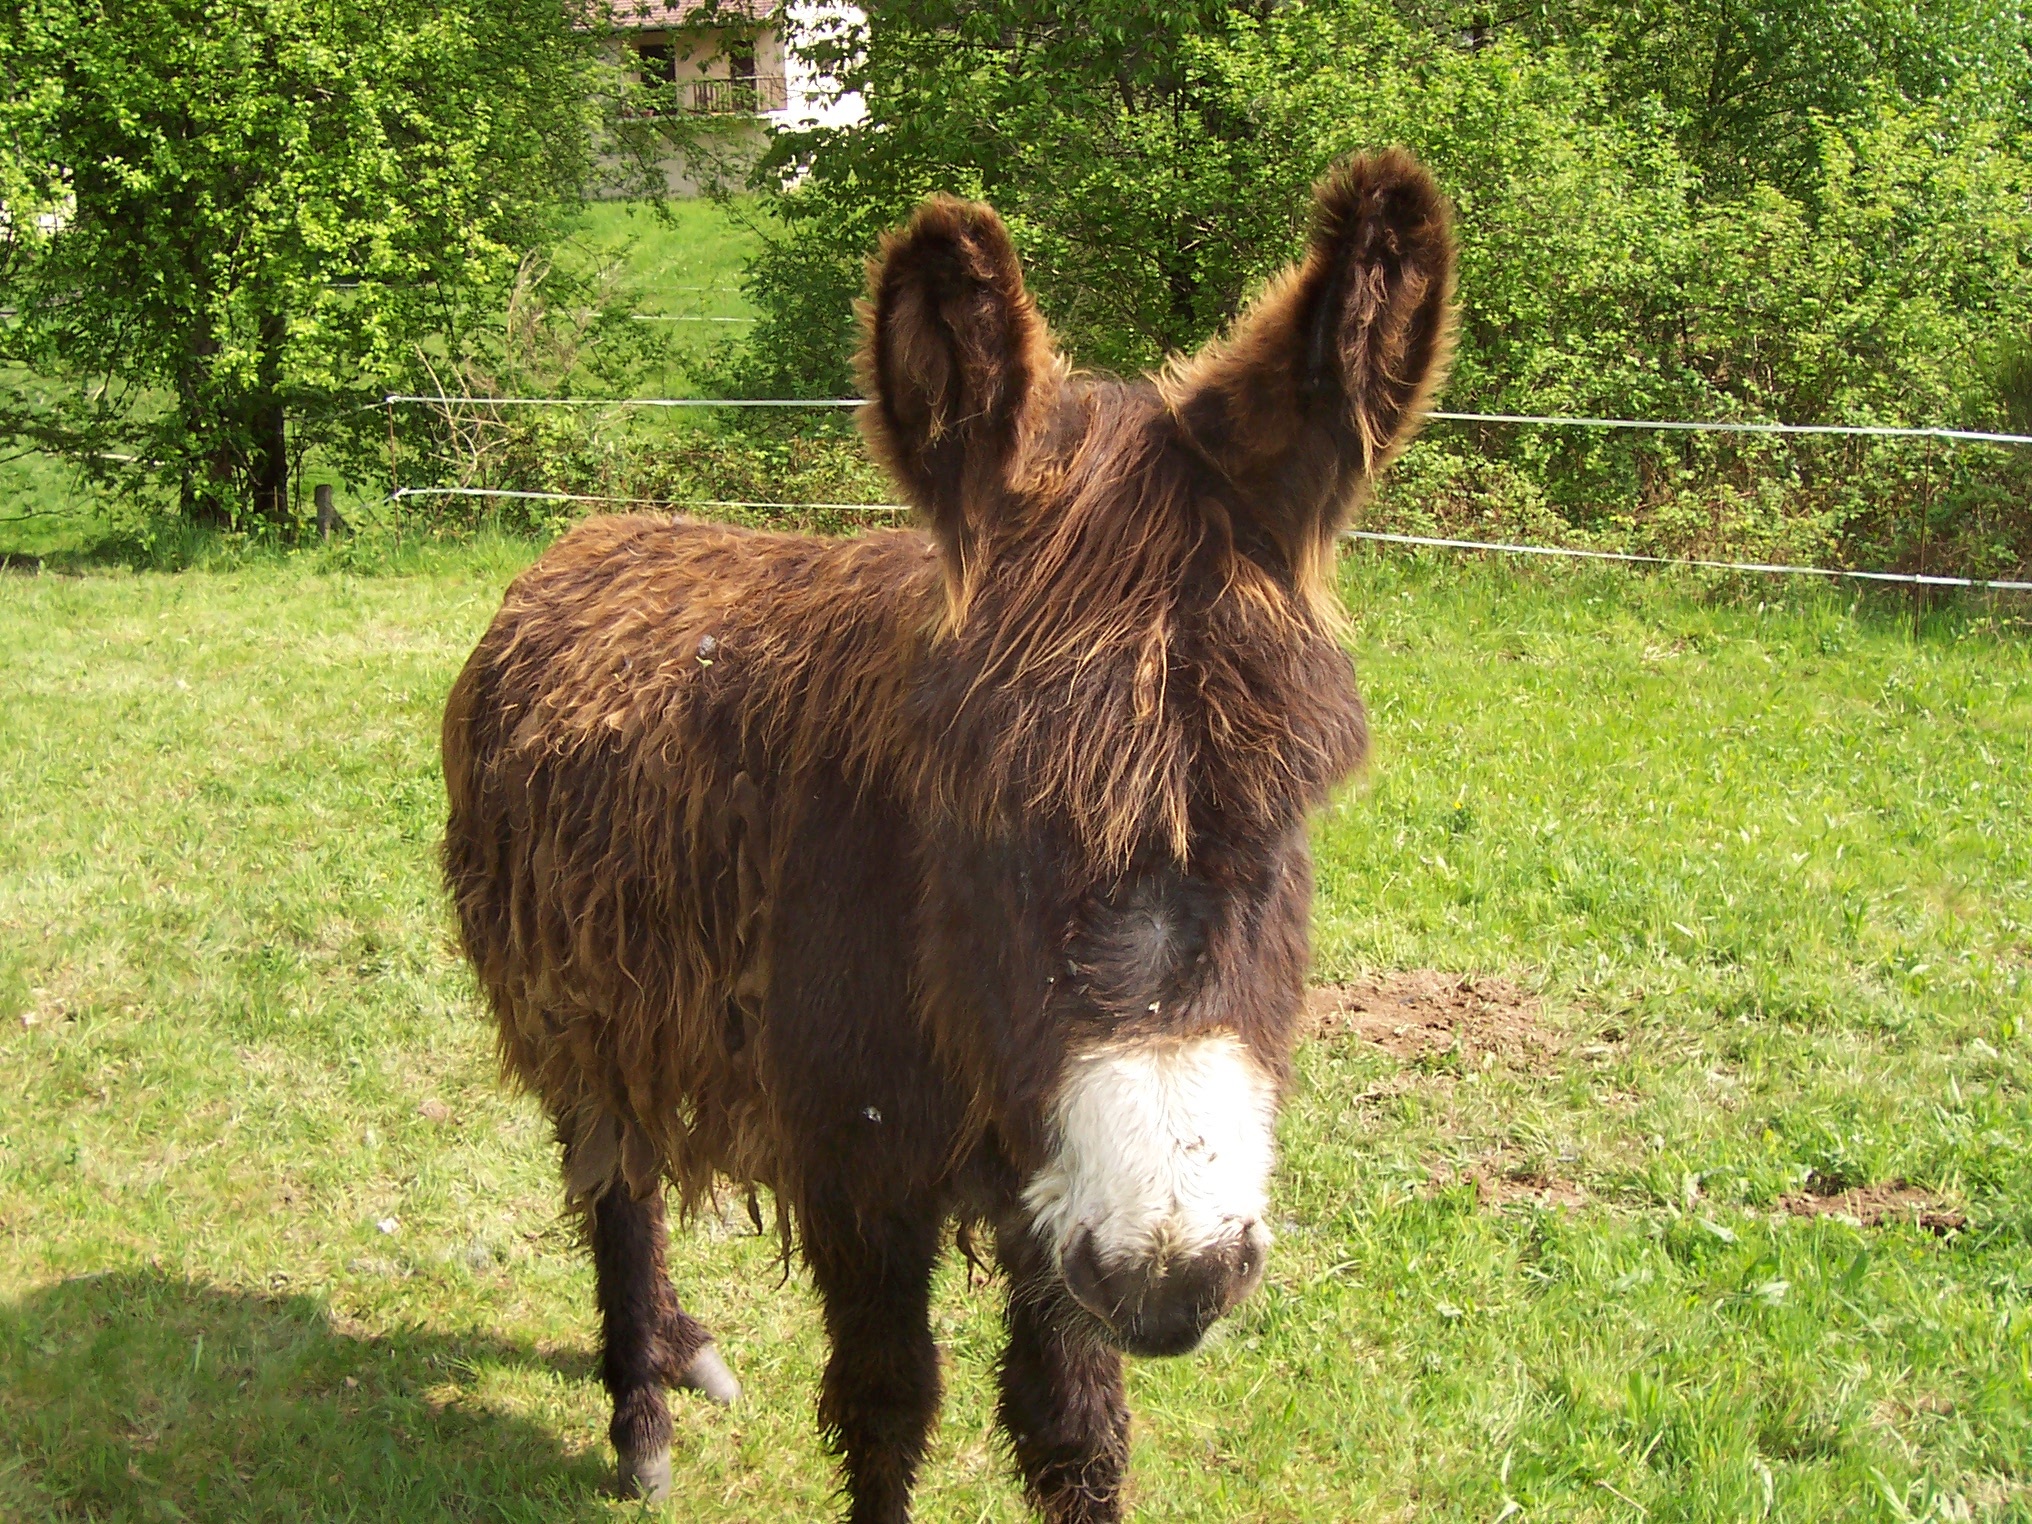
farm, animal, pasture, grazing, mammal, mane, fauna, llama, donkey, equine, ears, head, vertebrate, pack animal, long ears, t tu, camel like mammal, cattle like mammal, horse like mammal